Stefan Kleineheismann

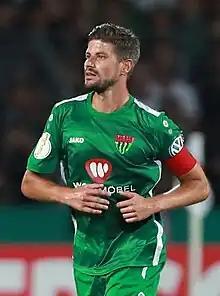
Kleineheismann in 2018

Stefan Kleineheismann (born 8 February 1988) is a German former footballer. In 2020, an injury forced him into retirement and he became an assistant coach of Greuther Fürth, while in October 2022 he was interim coach for one game. He is currently the head coach of 3. Liga club TSG Hoffenheim II.